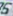
Number: 5